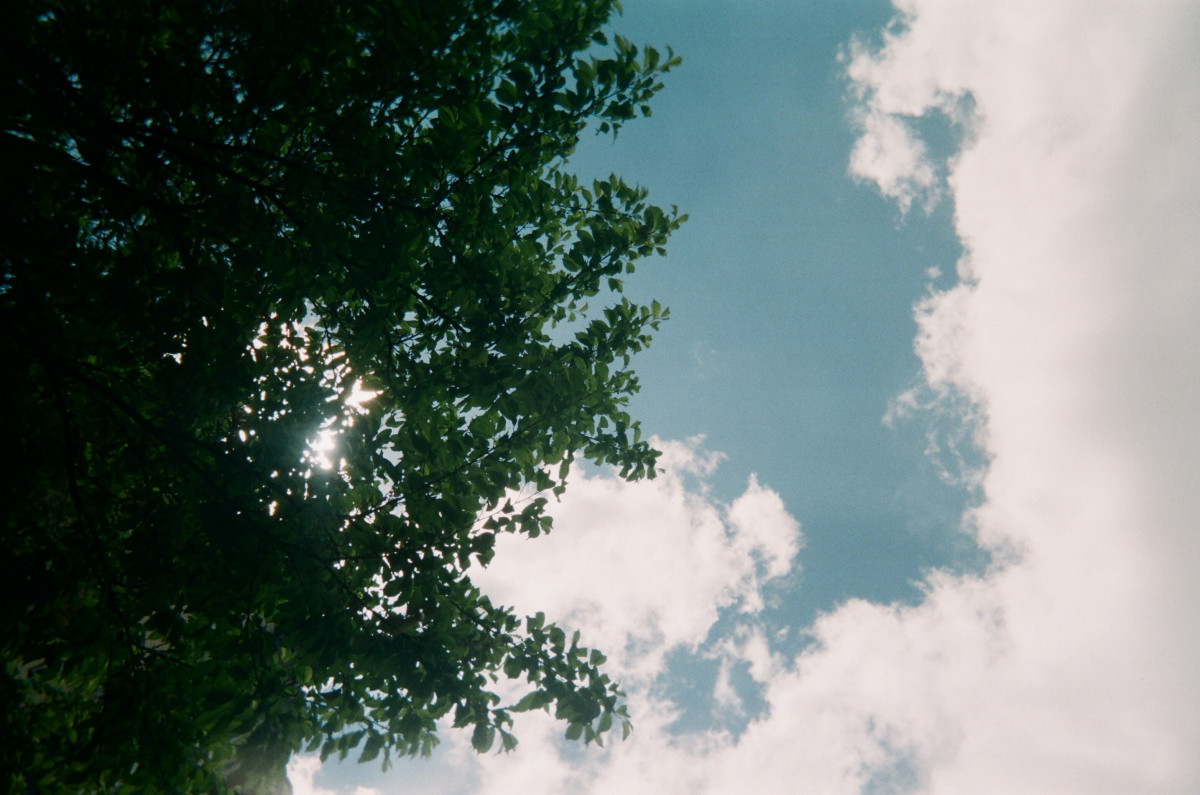
Tags: nature, grass, branch, light, cloud, sky, sunlight, morning, leaf, green, reflection, atmospheric phenomenon, atmosphere of earth